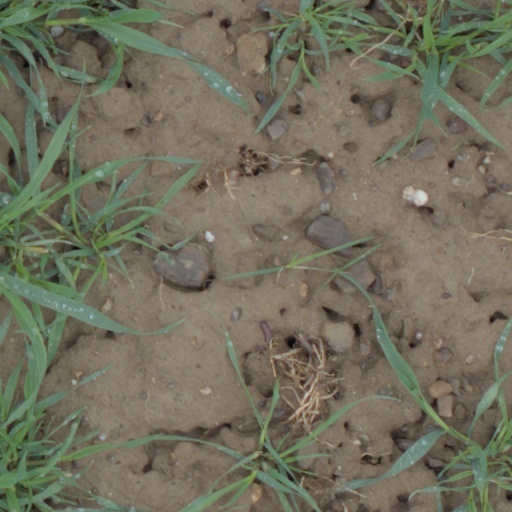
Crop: wheat